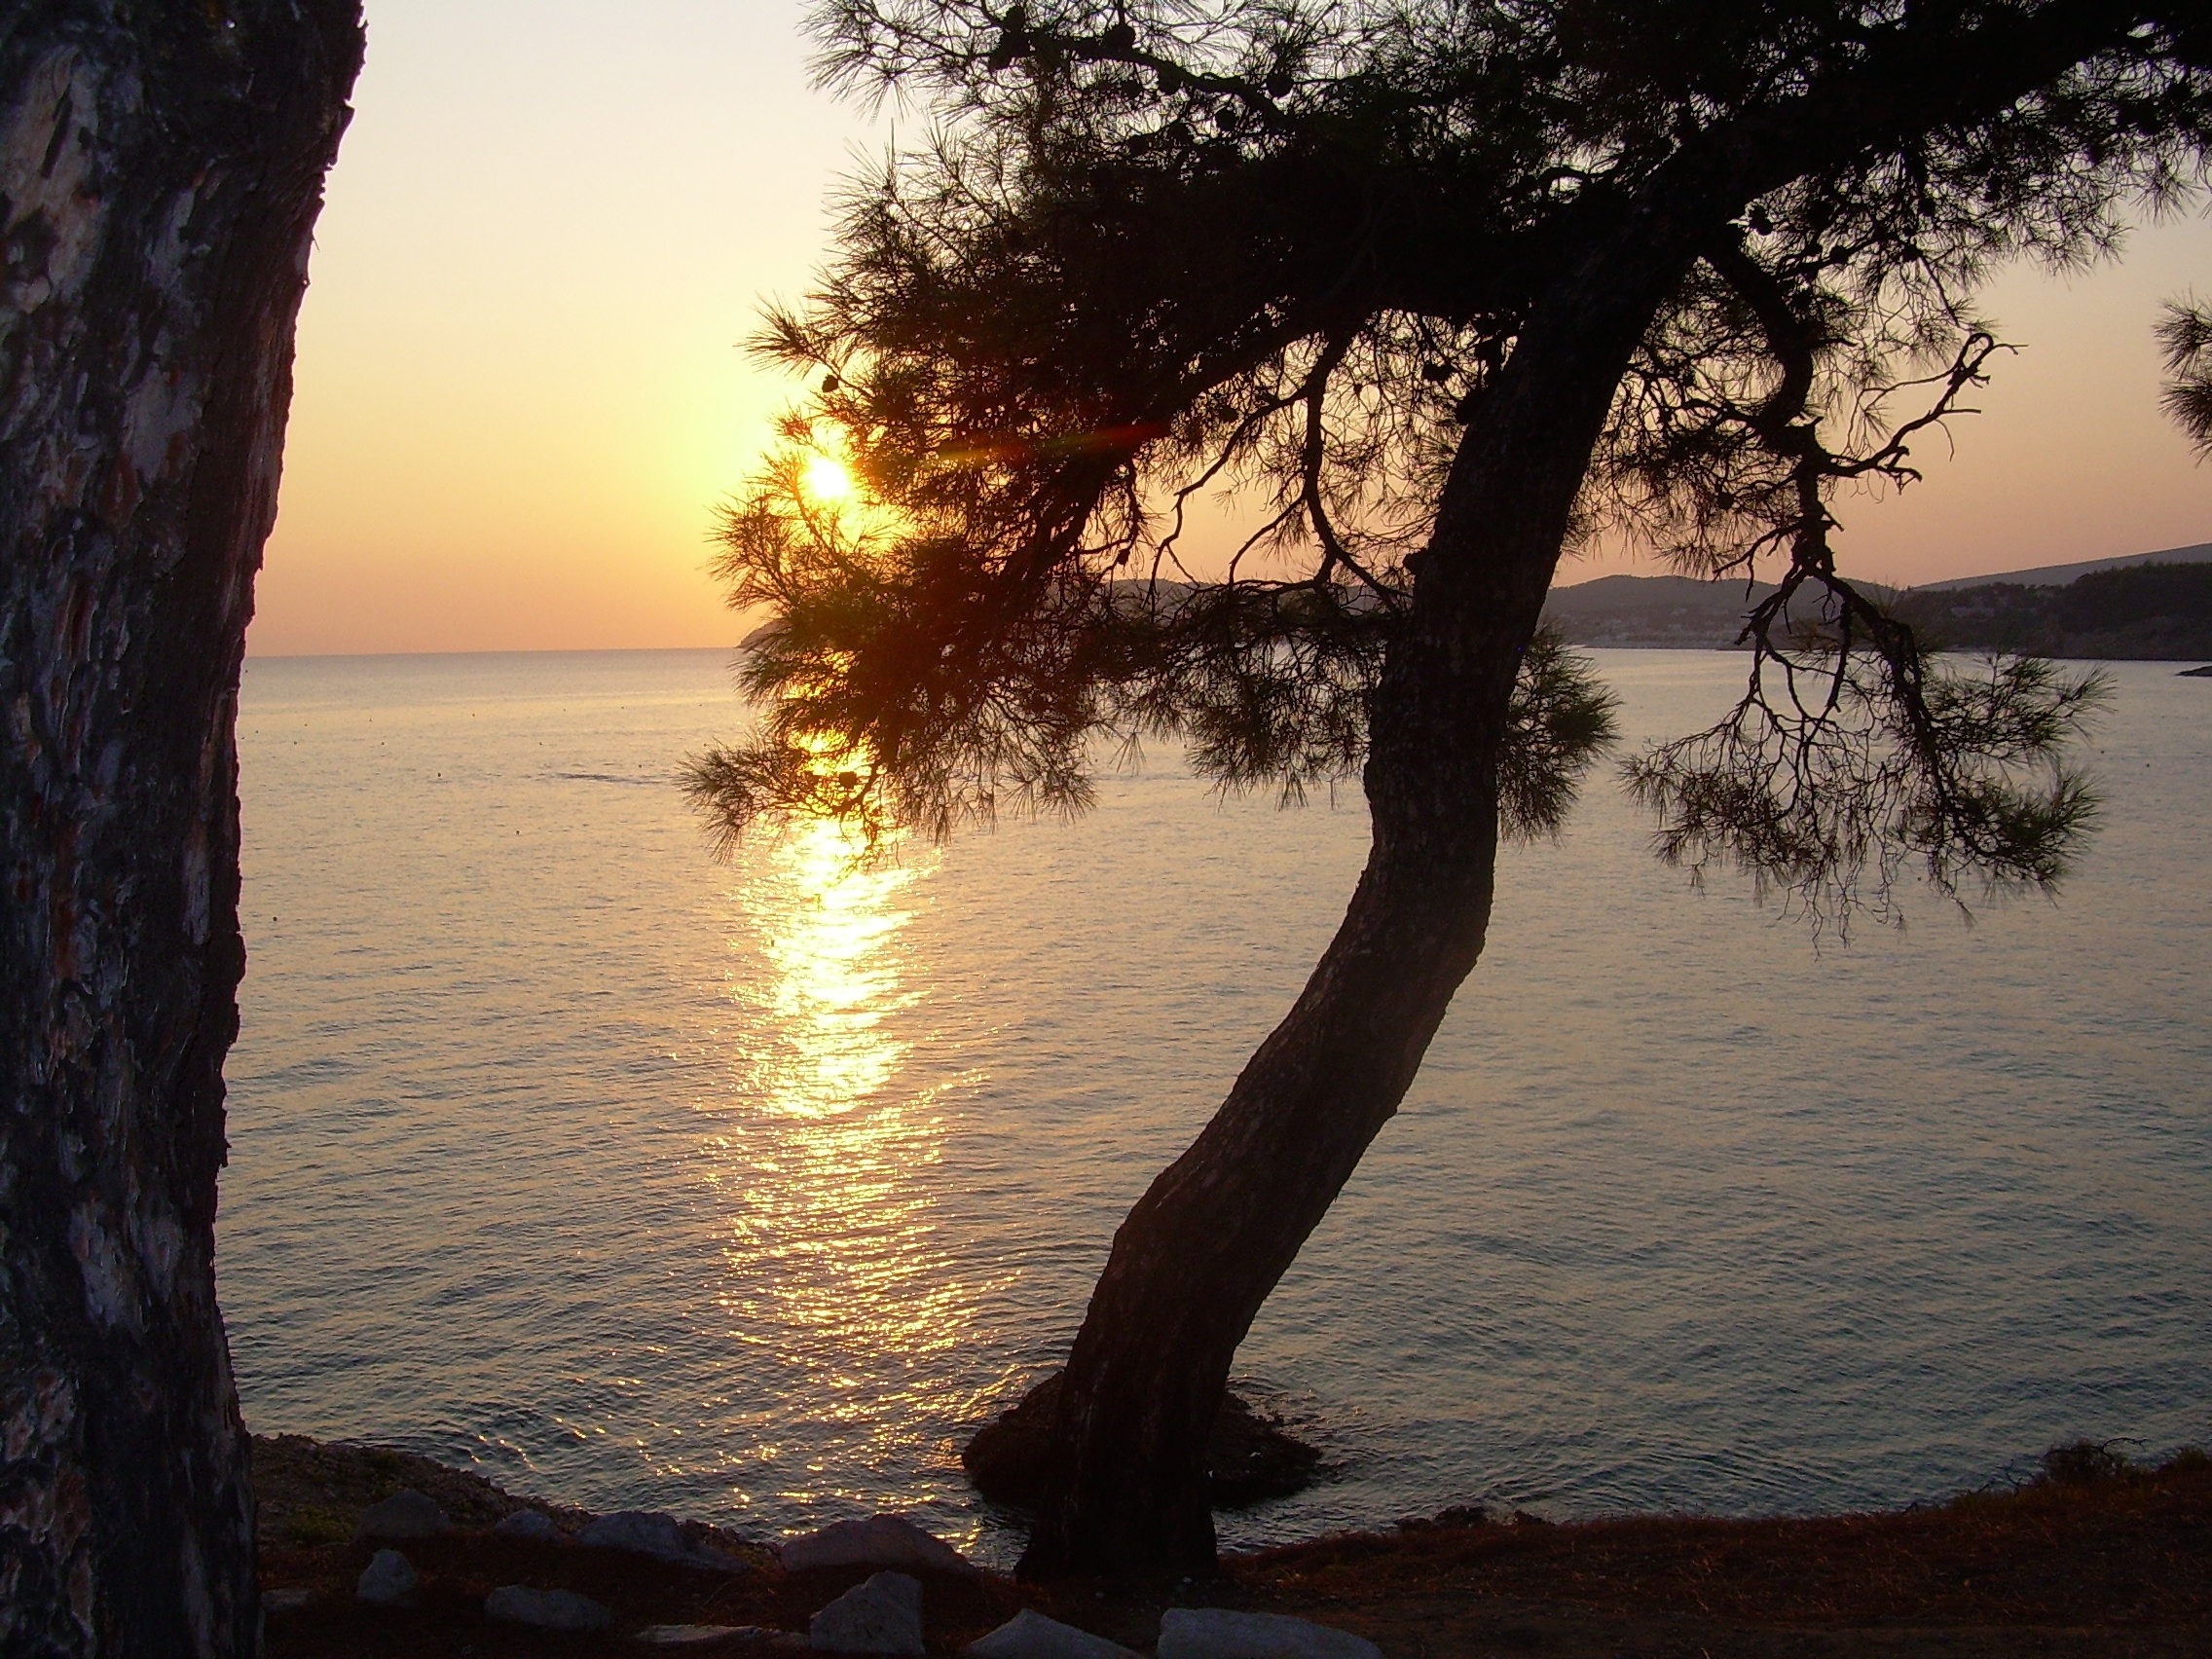
beach, sea, coast, tree, water, nature, ocean, sun, sunrise, sunset, sunlight, morning, shore, lake, dawn, dusk, evening, reflection, body of water, greece, thassos, atmospheric phenomenon, woody plant